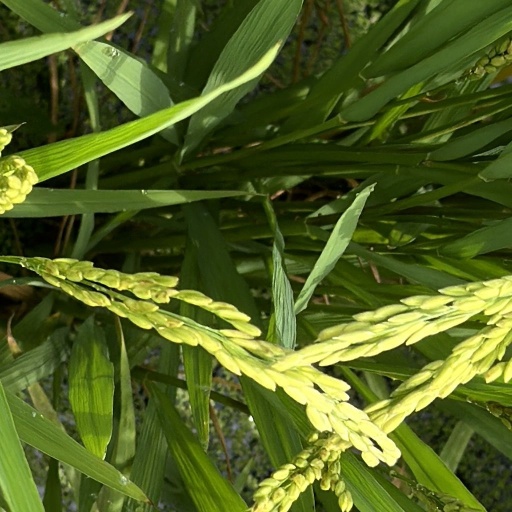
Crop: rice